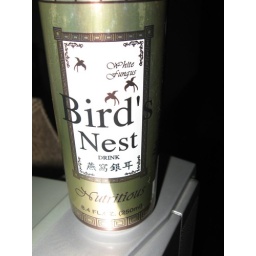
this was in the mini bar in one of my hotels in viet nam. mike drank it. he likes the white fungus